Fort Buford

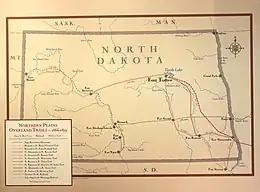
Northern Plains Overland Trails 1866-1877 map on display at the Fort Totten Historic Site

Around 1870, the garrison received unexpected newcomers. They were Hidatsa and Mandan Indians from the joint settlement Like-a-Fishhook Village nearly 100 miles further downstream in the Fort Berthold Indian Reservation. From 150 to 200 migrants, led by Bobtail Bull and Crow Flies High, founded a new settlement of mainly log cabins some two miles northwest of the fort. The Indian rebels were in conflict with the old village chiefs. Further, they fled the newly introduced reservation system.